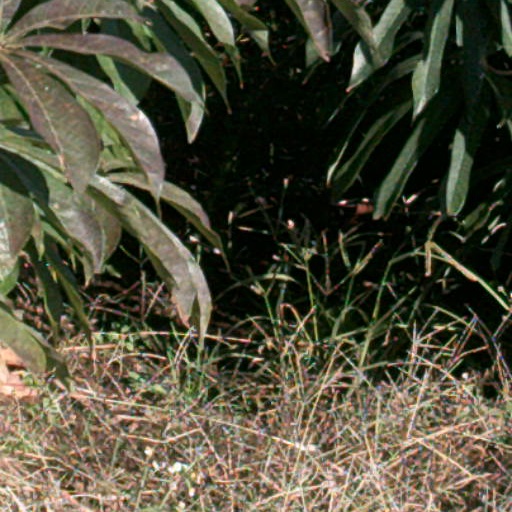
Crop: cassava